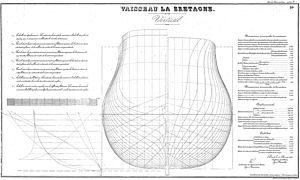
La Bretagne est un vaisseau rapide mixte de 130 canons à trois ponts inspiré du Napoléon, mais conçu par l'ingénieur polytechnicien Jules Marielle et lancé en 1855. La décision de le motoriser a été prise après la mise sur cale. Il est seul de son type. La machine de 1 200 CV comprenait un « appareil évaporatoire » de huit corps de chaudières à cinq fourneaux chacun, et qui permettait de filer 13,5 nœuds environ avec de bons chauffeurs. Il consommait 150 tonnes de charbon par 24 heures. L'hélice à deux ailes doubles pouvait être remontée afin de ne pas gêner la marche à la voile. La machine était composée de deux cylindres.